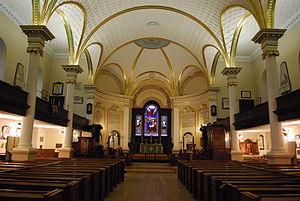
Intérieur de la cathédrale anglicane de la Sainte-Trinité à Québec.